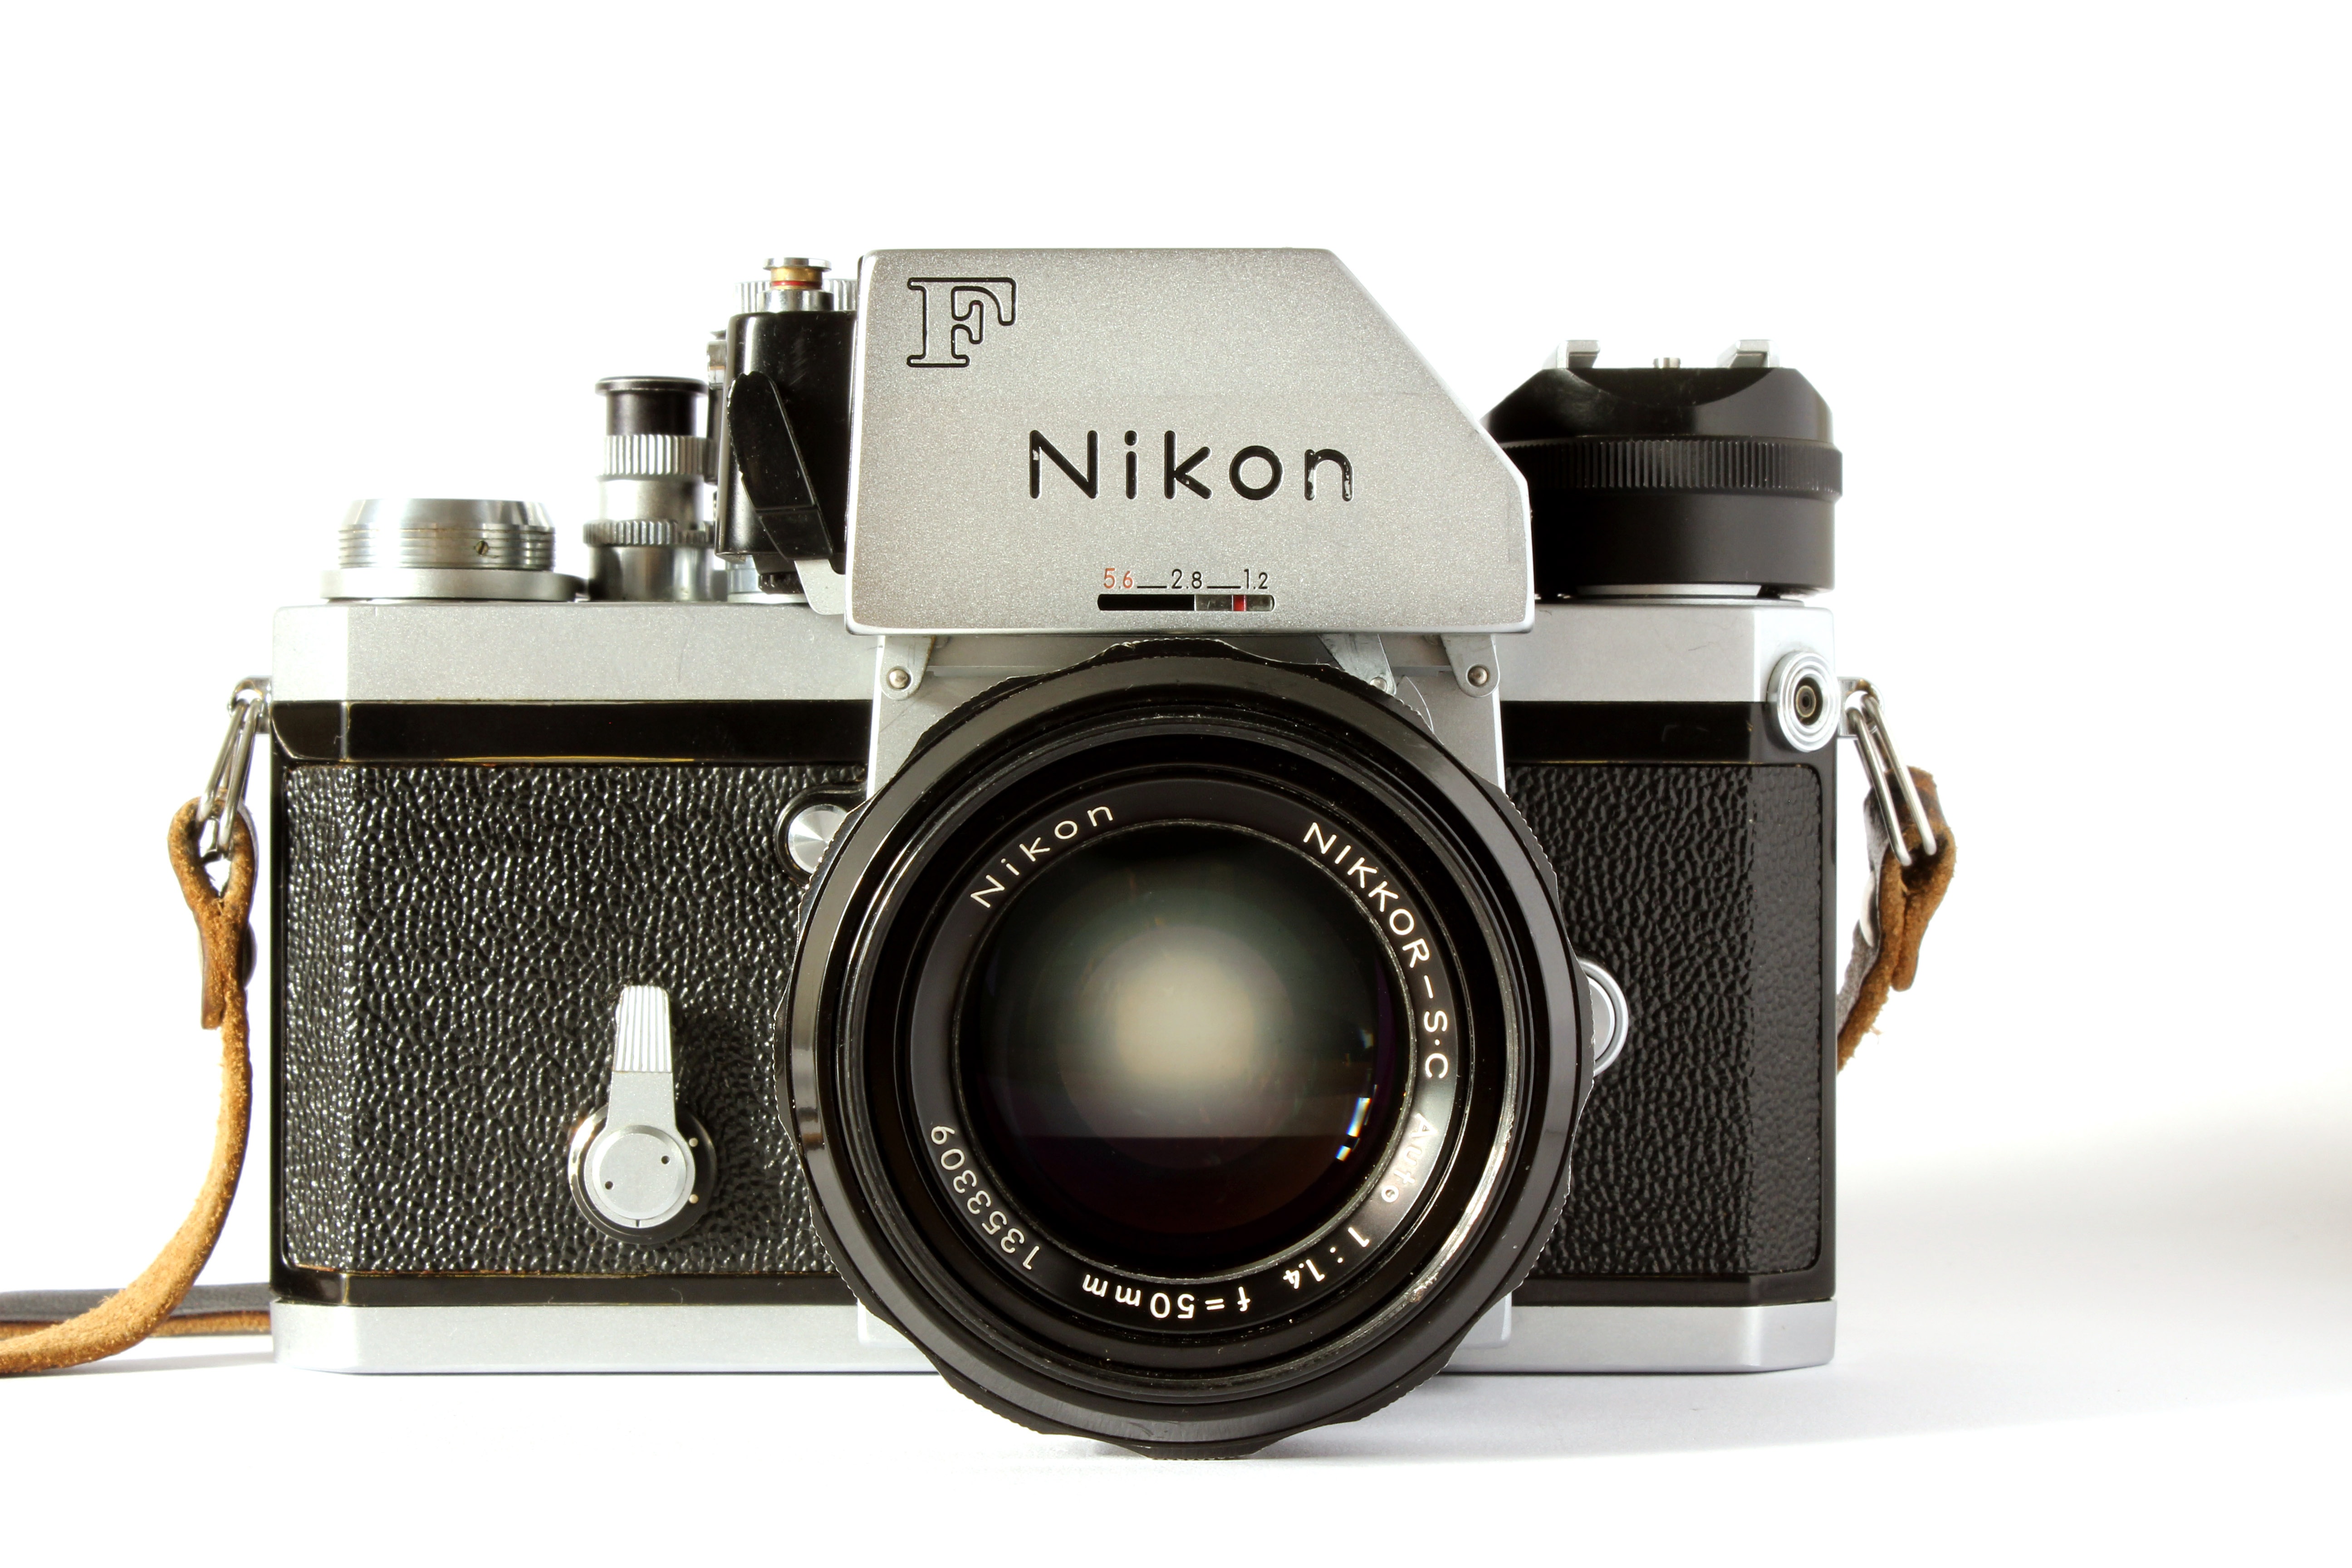
camera, photography, vintage, photographer, retro, old, film, photo, analog, lens, film camera, macro, nostalgia, nikon, close, photographic equipment, old camera, hipster, brand, product, reflex camera, digital camera, photograph, nikkor, camera lens, retro look, slr camera, photo camera, analog camera, product design, digital slr, single lens reflex camera, cameras optics, mirrorless interchangeable lens camera, camera accessory